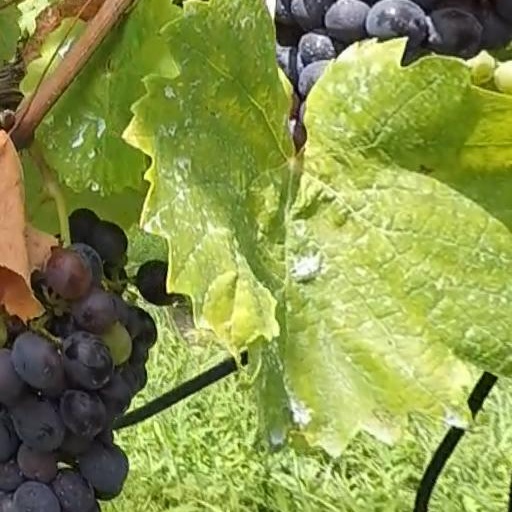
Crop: grape